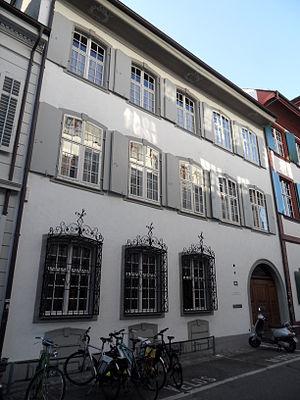
Cette liste présente les biens culturels d'importance nationale dans le canton de Bâle-Ville. Cette liste correspond à l'édition 2009 de l'Inventaire Suisse des biens culturels d'importance nationale pour le canton de Bâle-Ville. Il est trié par commune et inclus : 70 bâtiments séparés, 32 collections et 3 sites archéologiques.
Le Zerkindenhof est un bâtiment situé dans la ville de Bâle, en Suisse.